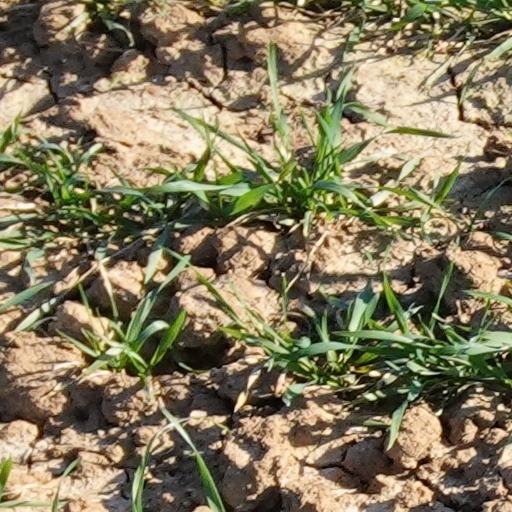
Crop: wheat